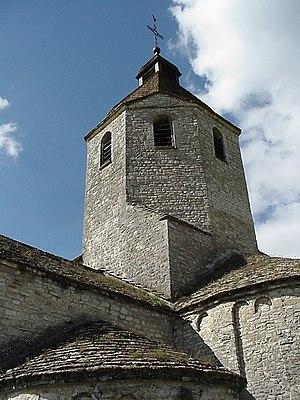
l'église de Saint-Hymetière dans le Jura, en France